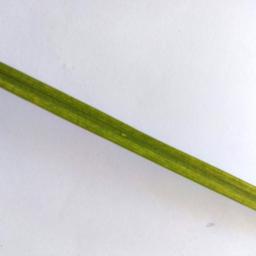
Label: Rice___Healthy